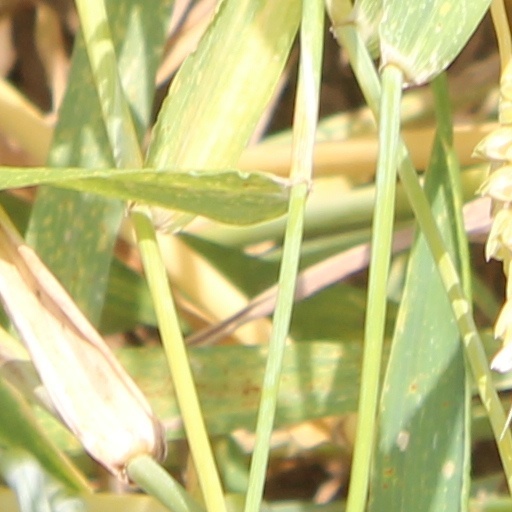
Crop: wheat